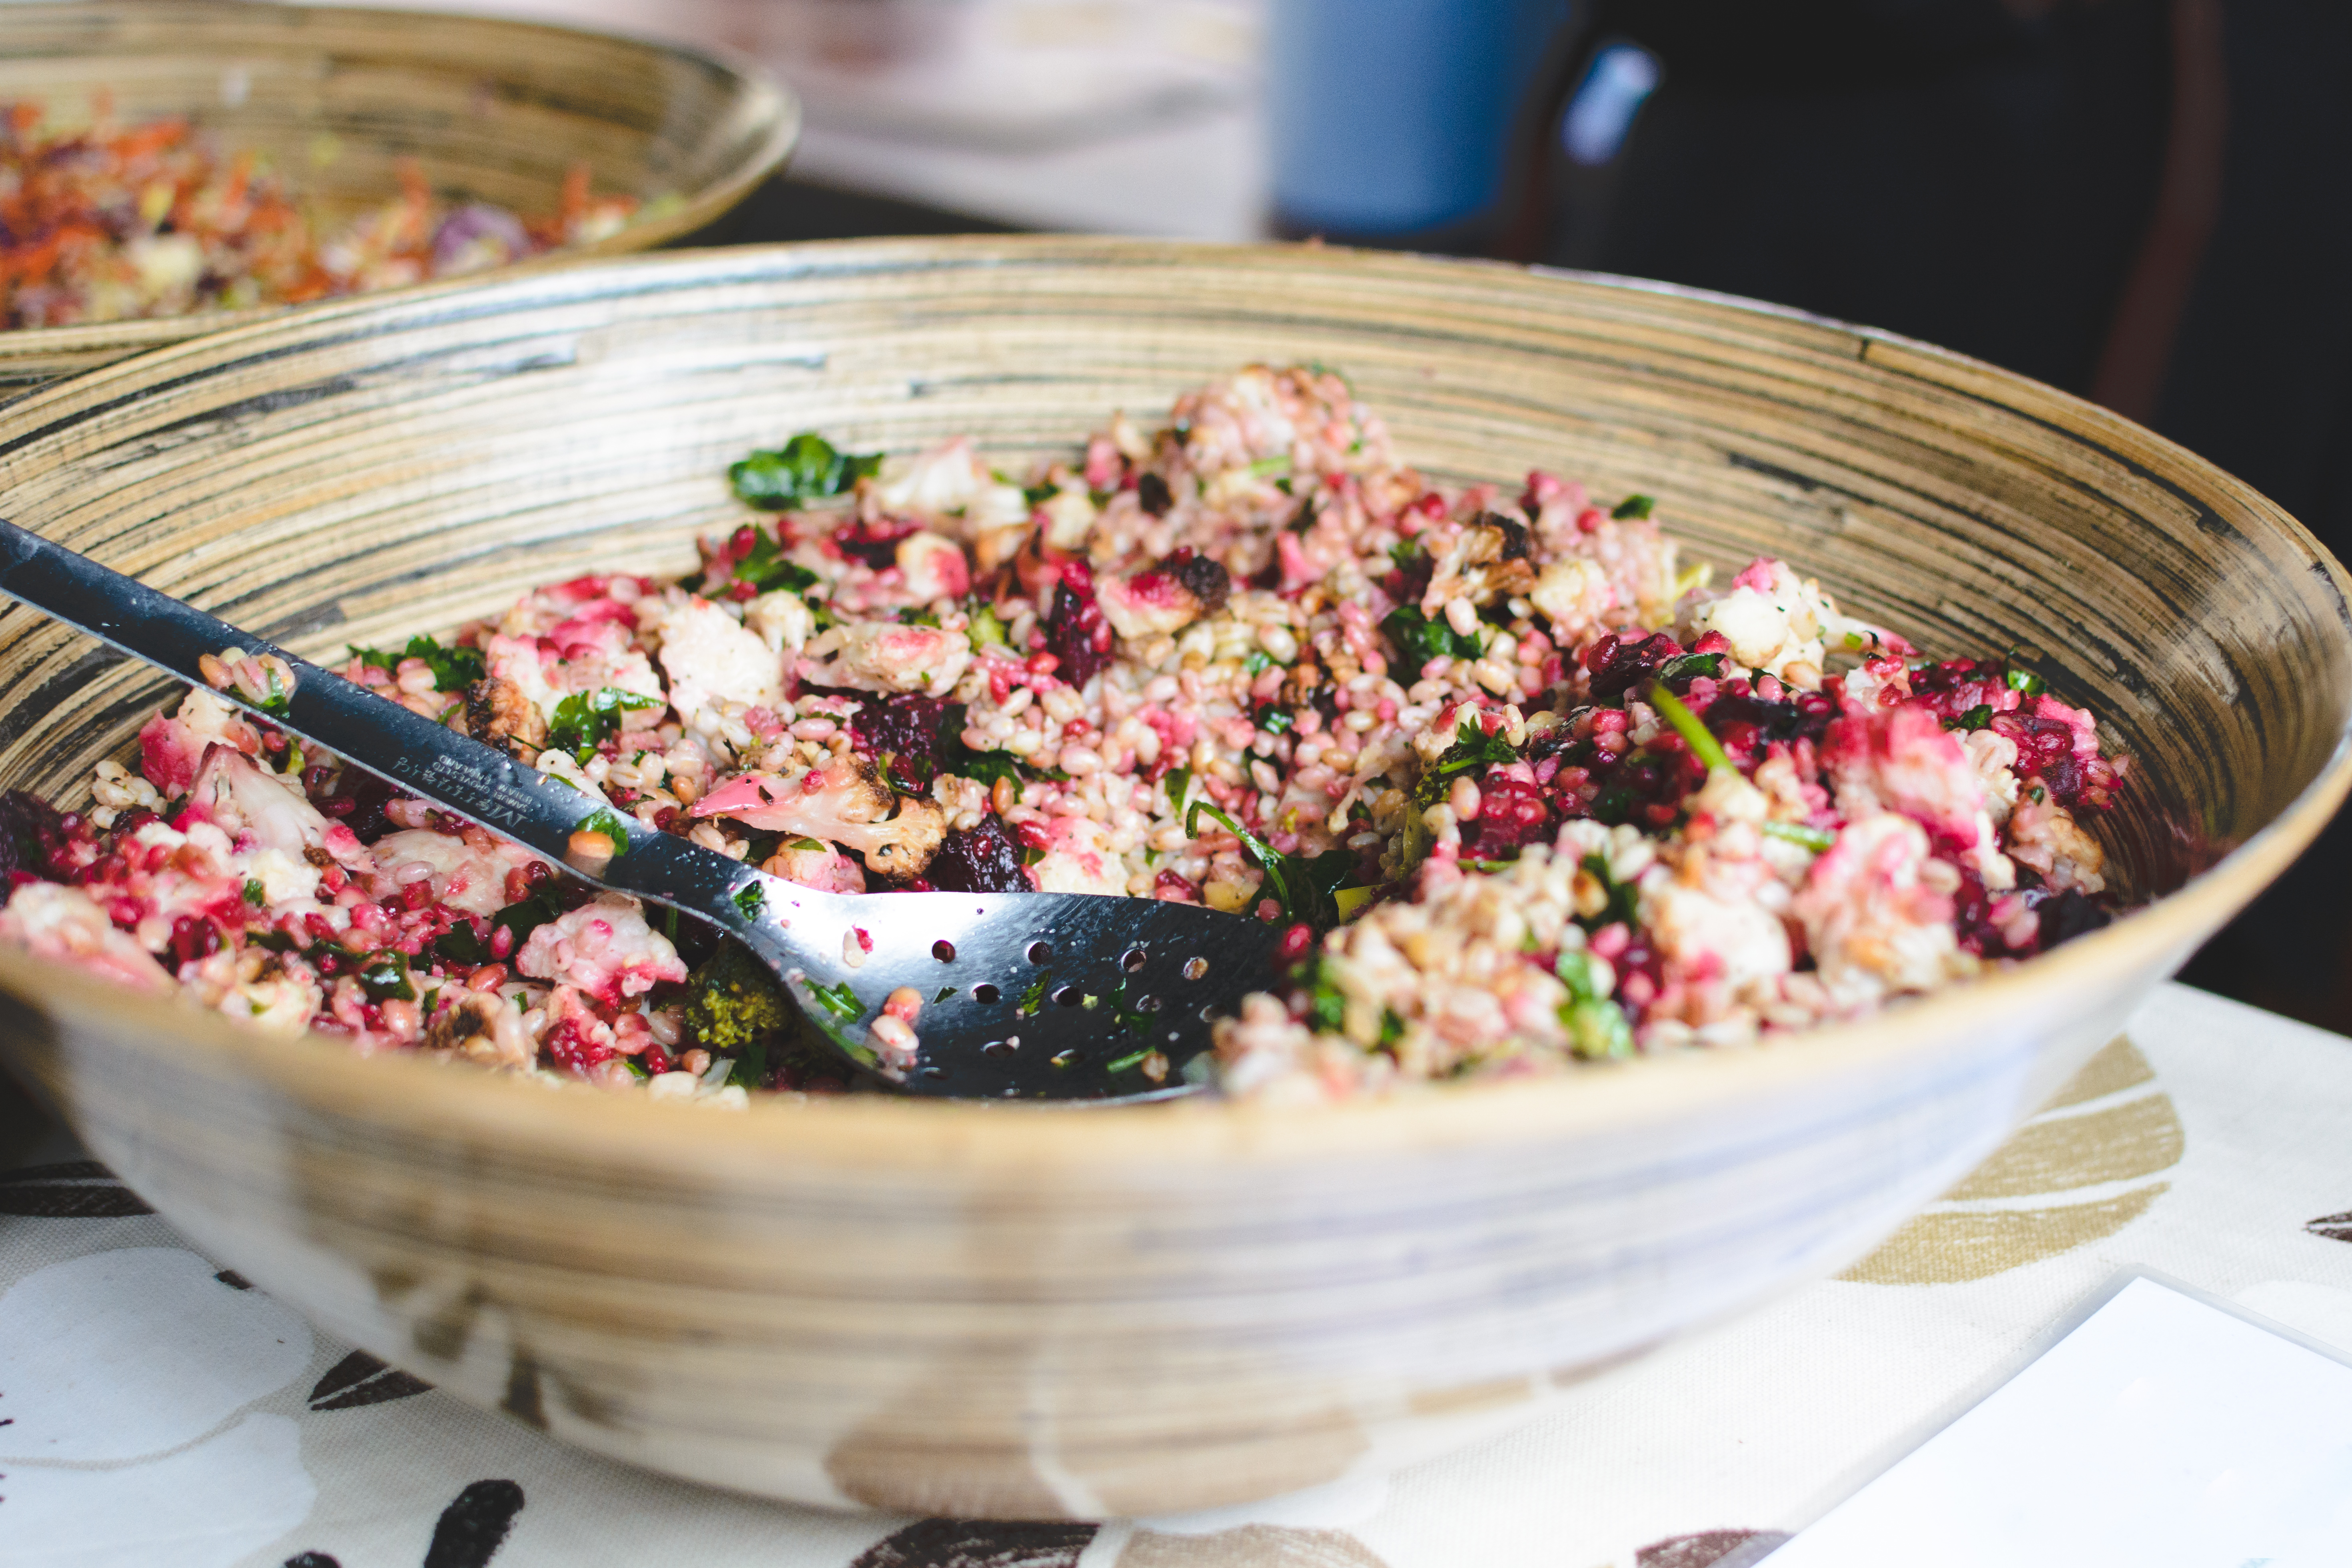
dish, food, cuisine, ingredient, couscous, salad, tabbouleh, recipe, produce, superfood, plant, vegetable, quinoa